Stuhr Museum

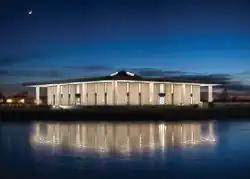

The Stuhr Museum of the Prairie Pioneer is a museum located in Grand Island, Nebraska dedicated to preserving the legacy of the Pioneers who settled the plains of central Nebraska in the late 19th century. It features a living history village called Railroad Town, designed to evoke an 1890s-era prairie village and made up of many original period structures moved to the museum.